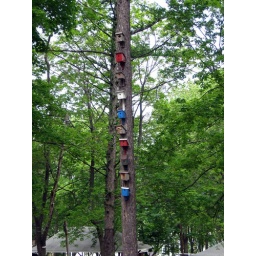
Awesome bird houses in the park